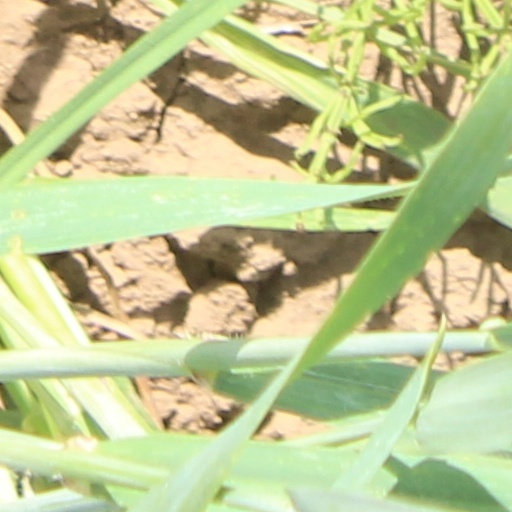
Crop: wheat